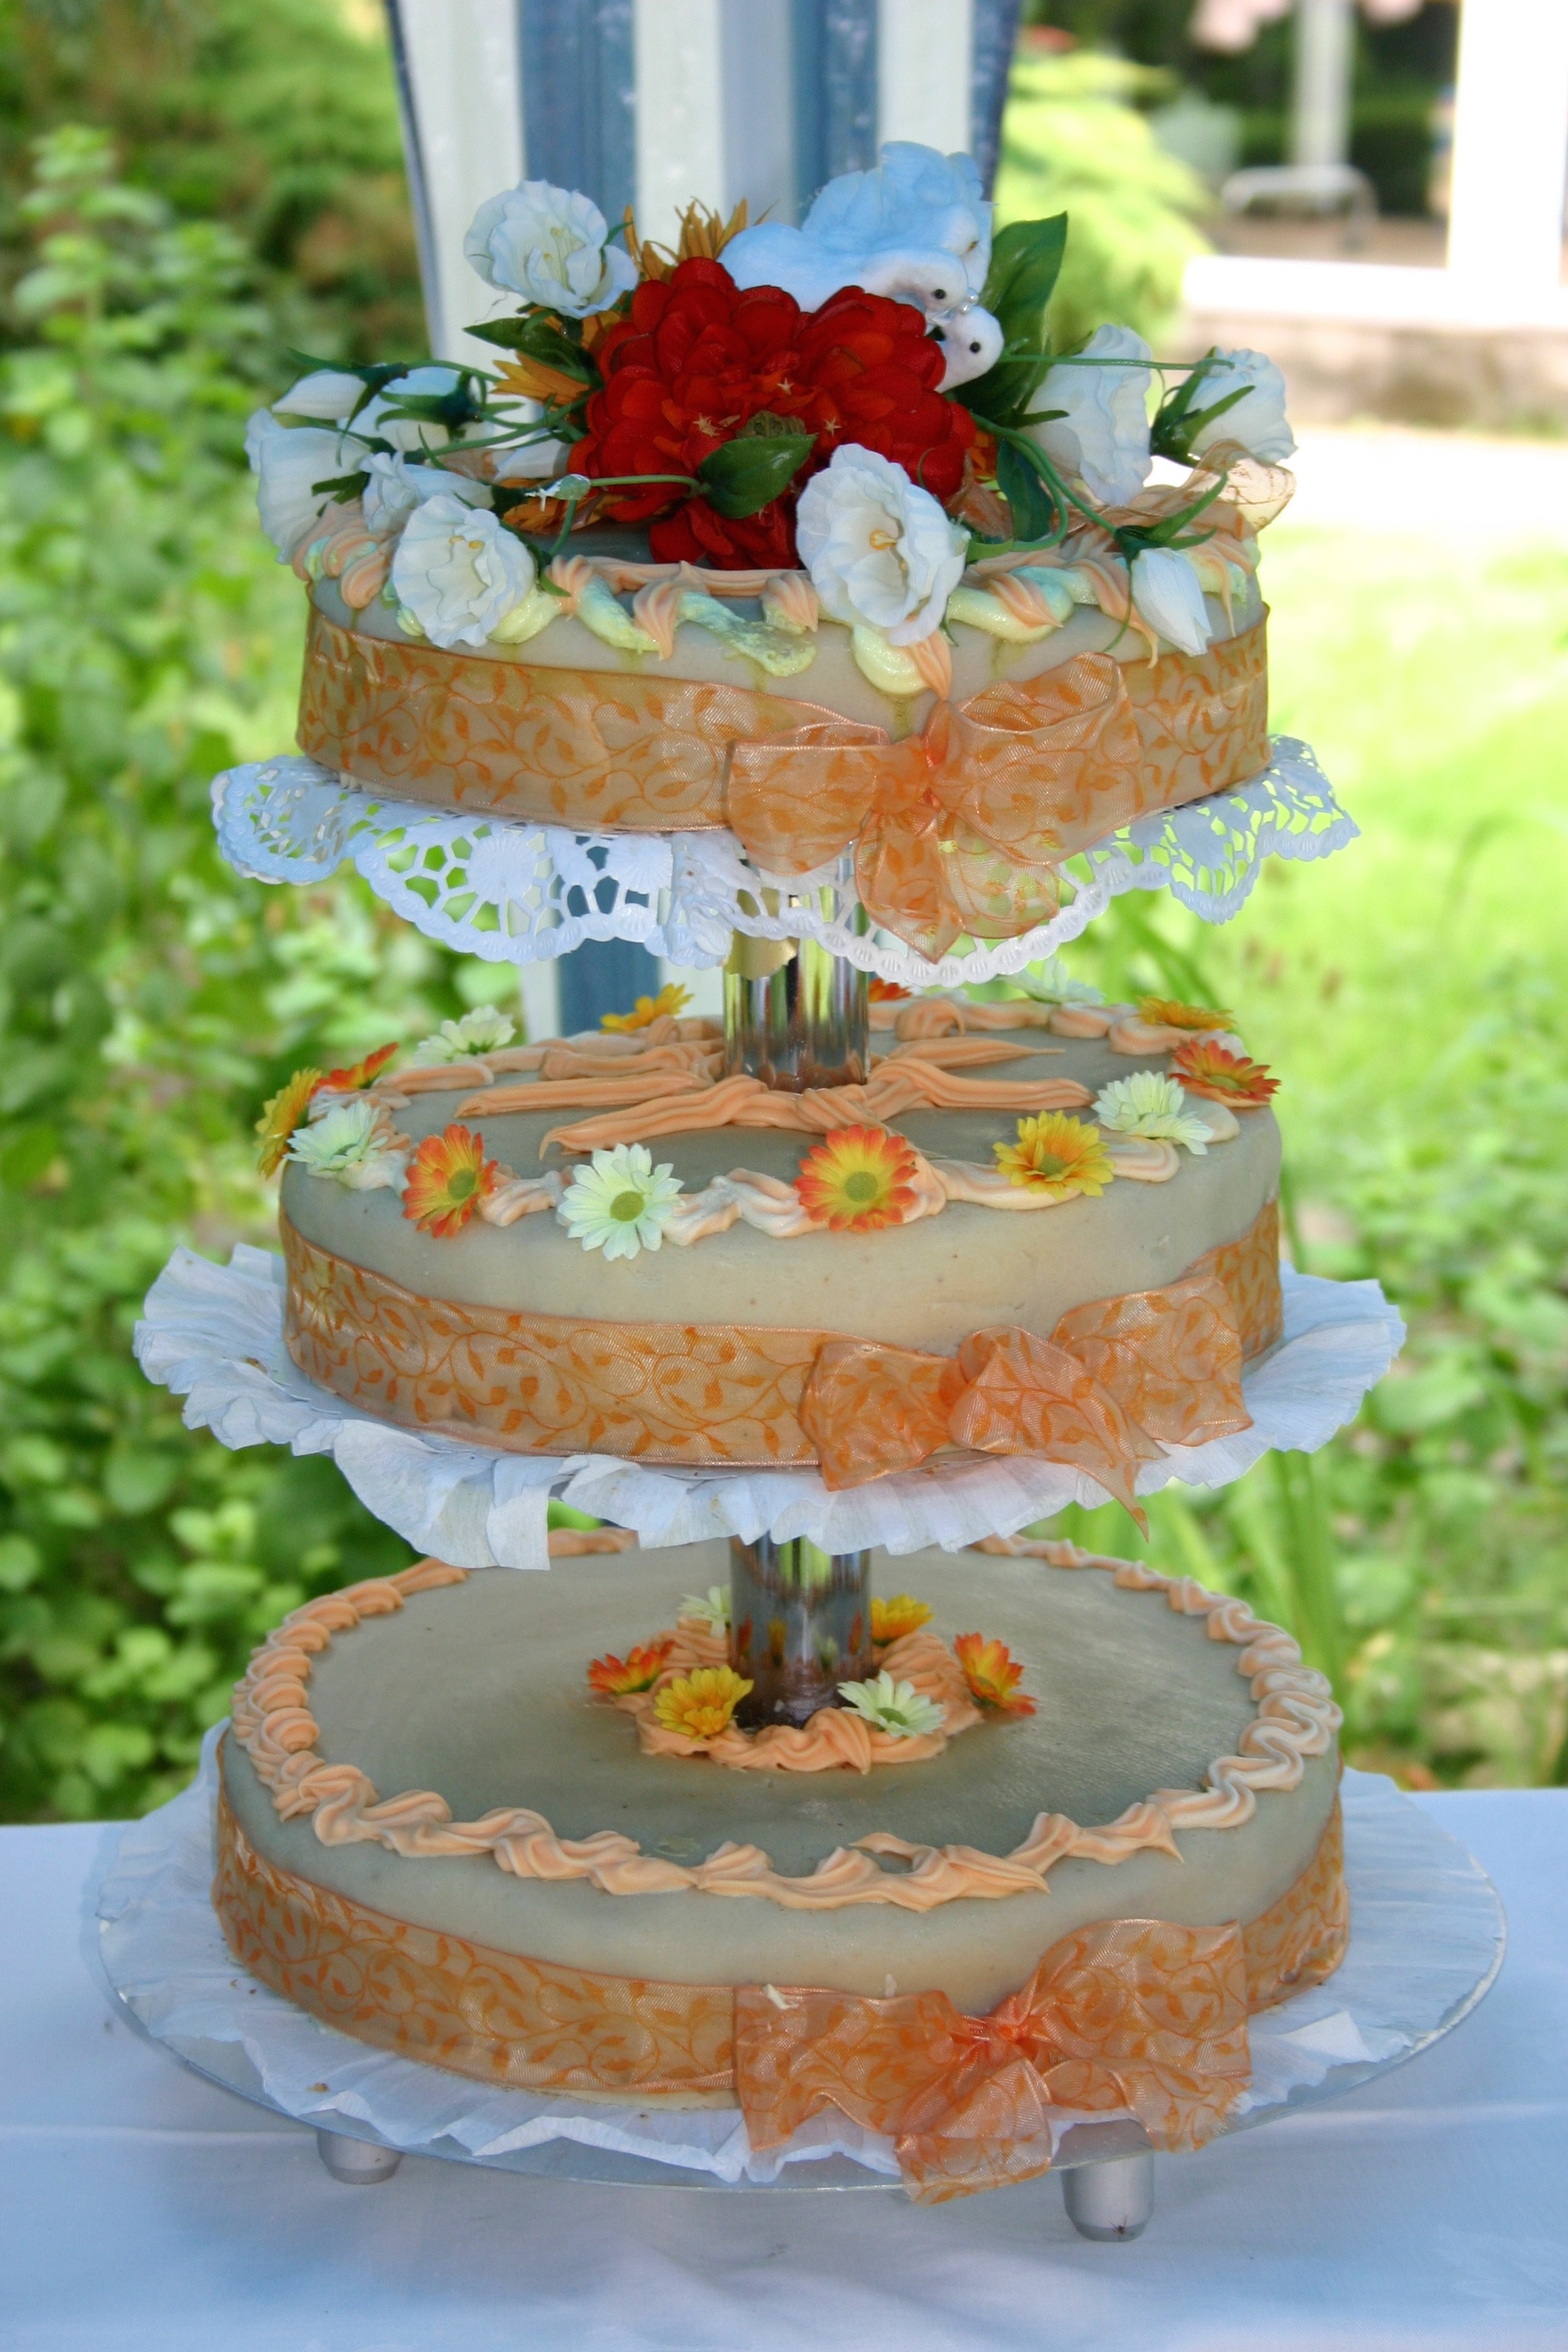
sweet, food, dessert, wedding, decor, marriage, delicious, cake, ornament, flowers, roses, icing, floors, marry, baked goods, marzipan, wedding cake, torte, buttercream, cake decorating, confiserie, wedding ceremony supply